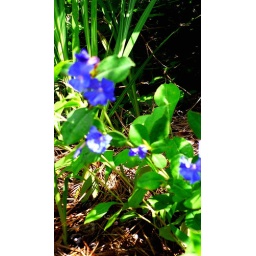
Plumbago flowers in terminal clusters. Spreading, rambling form; good ground cover.